Vaihingen (Enz) station

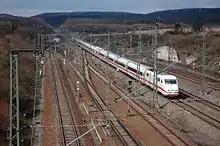
An ICE Stuttgart passes through the station without stopping.

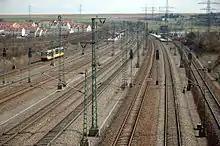
View of the station complex to the southeast. A Karlsruhe Stadtbahn S5 train is on its way to Mühlacker.

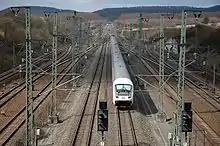
An Intercity train runs through the station towards Mannheim

In long-distance operations (2019 timetable) the station is served by several regular InterCity (IC) services. In regional transport, the station is served by Interregio-Express (IRE) and Regional-Express (RE) services. The following lines stop here: